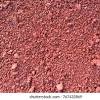
Soil type: Red soil